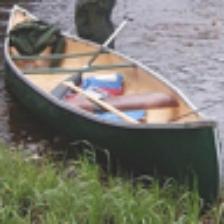
Label: NonHuman